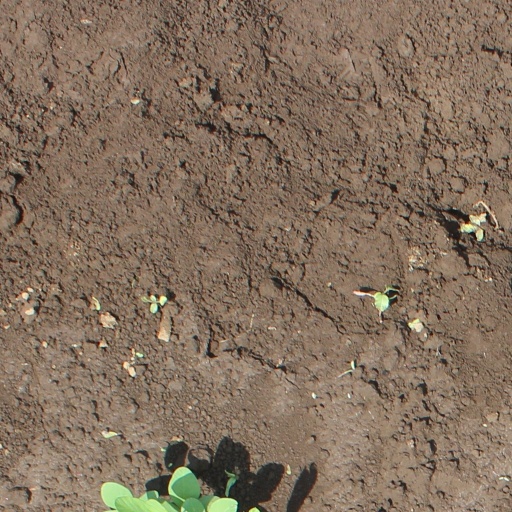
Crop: soybean